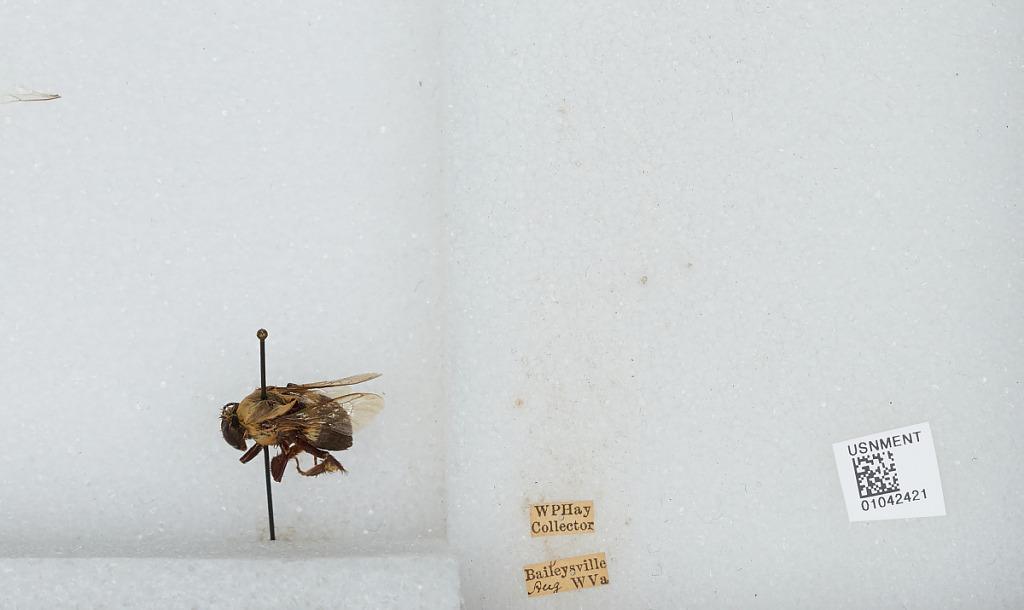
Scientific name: Bombus sp.
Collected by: W. Hay
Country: United States
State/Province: West Virginia
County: Wyoming
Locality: Baileysville
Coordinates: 37.5892, -81.6792